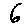
Label: 6